Enigma machine

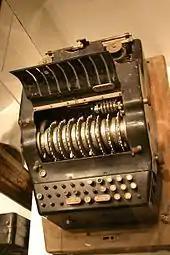
A rare 8-rotor printing Enigma model H (1929)

On 23 February 1918, Arthur Scherbius applied for a patent for a ciphering machine that used rotors. Scherbius and E. Richard Ritter founded the firm of Scherbius & Ritter. They approached the German Navy and Foreign Office with their design, but neither agency was interested. Scherbius & Ritter then assigned the patent rights to Gewerkschaft Securitas, who founded the "Chiffriermaschinen Aktien-Gesellschaft" (Cipher Machines Stock Corporation) on 9 July 1923; Scherbius and Ritter were on the board of directors.